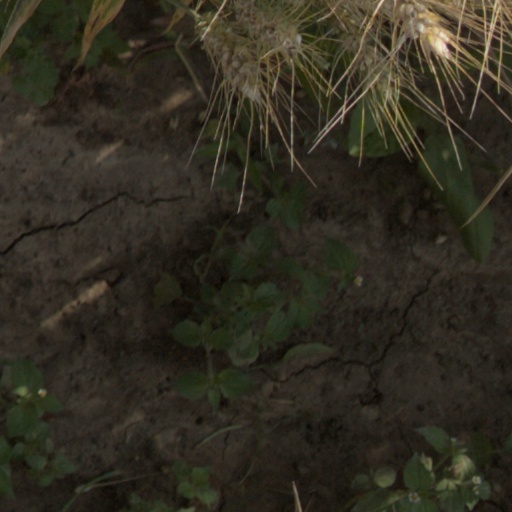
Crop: wheat